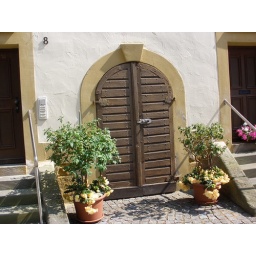
door in an old house